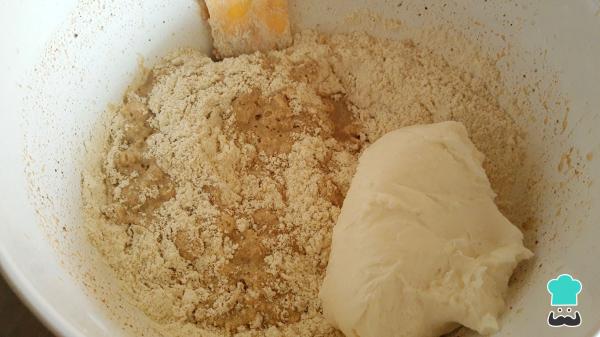
Agrega la harina de maíz y la manteca vegetal, mezcla manualmente o con la ayuda de una batidora.